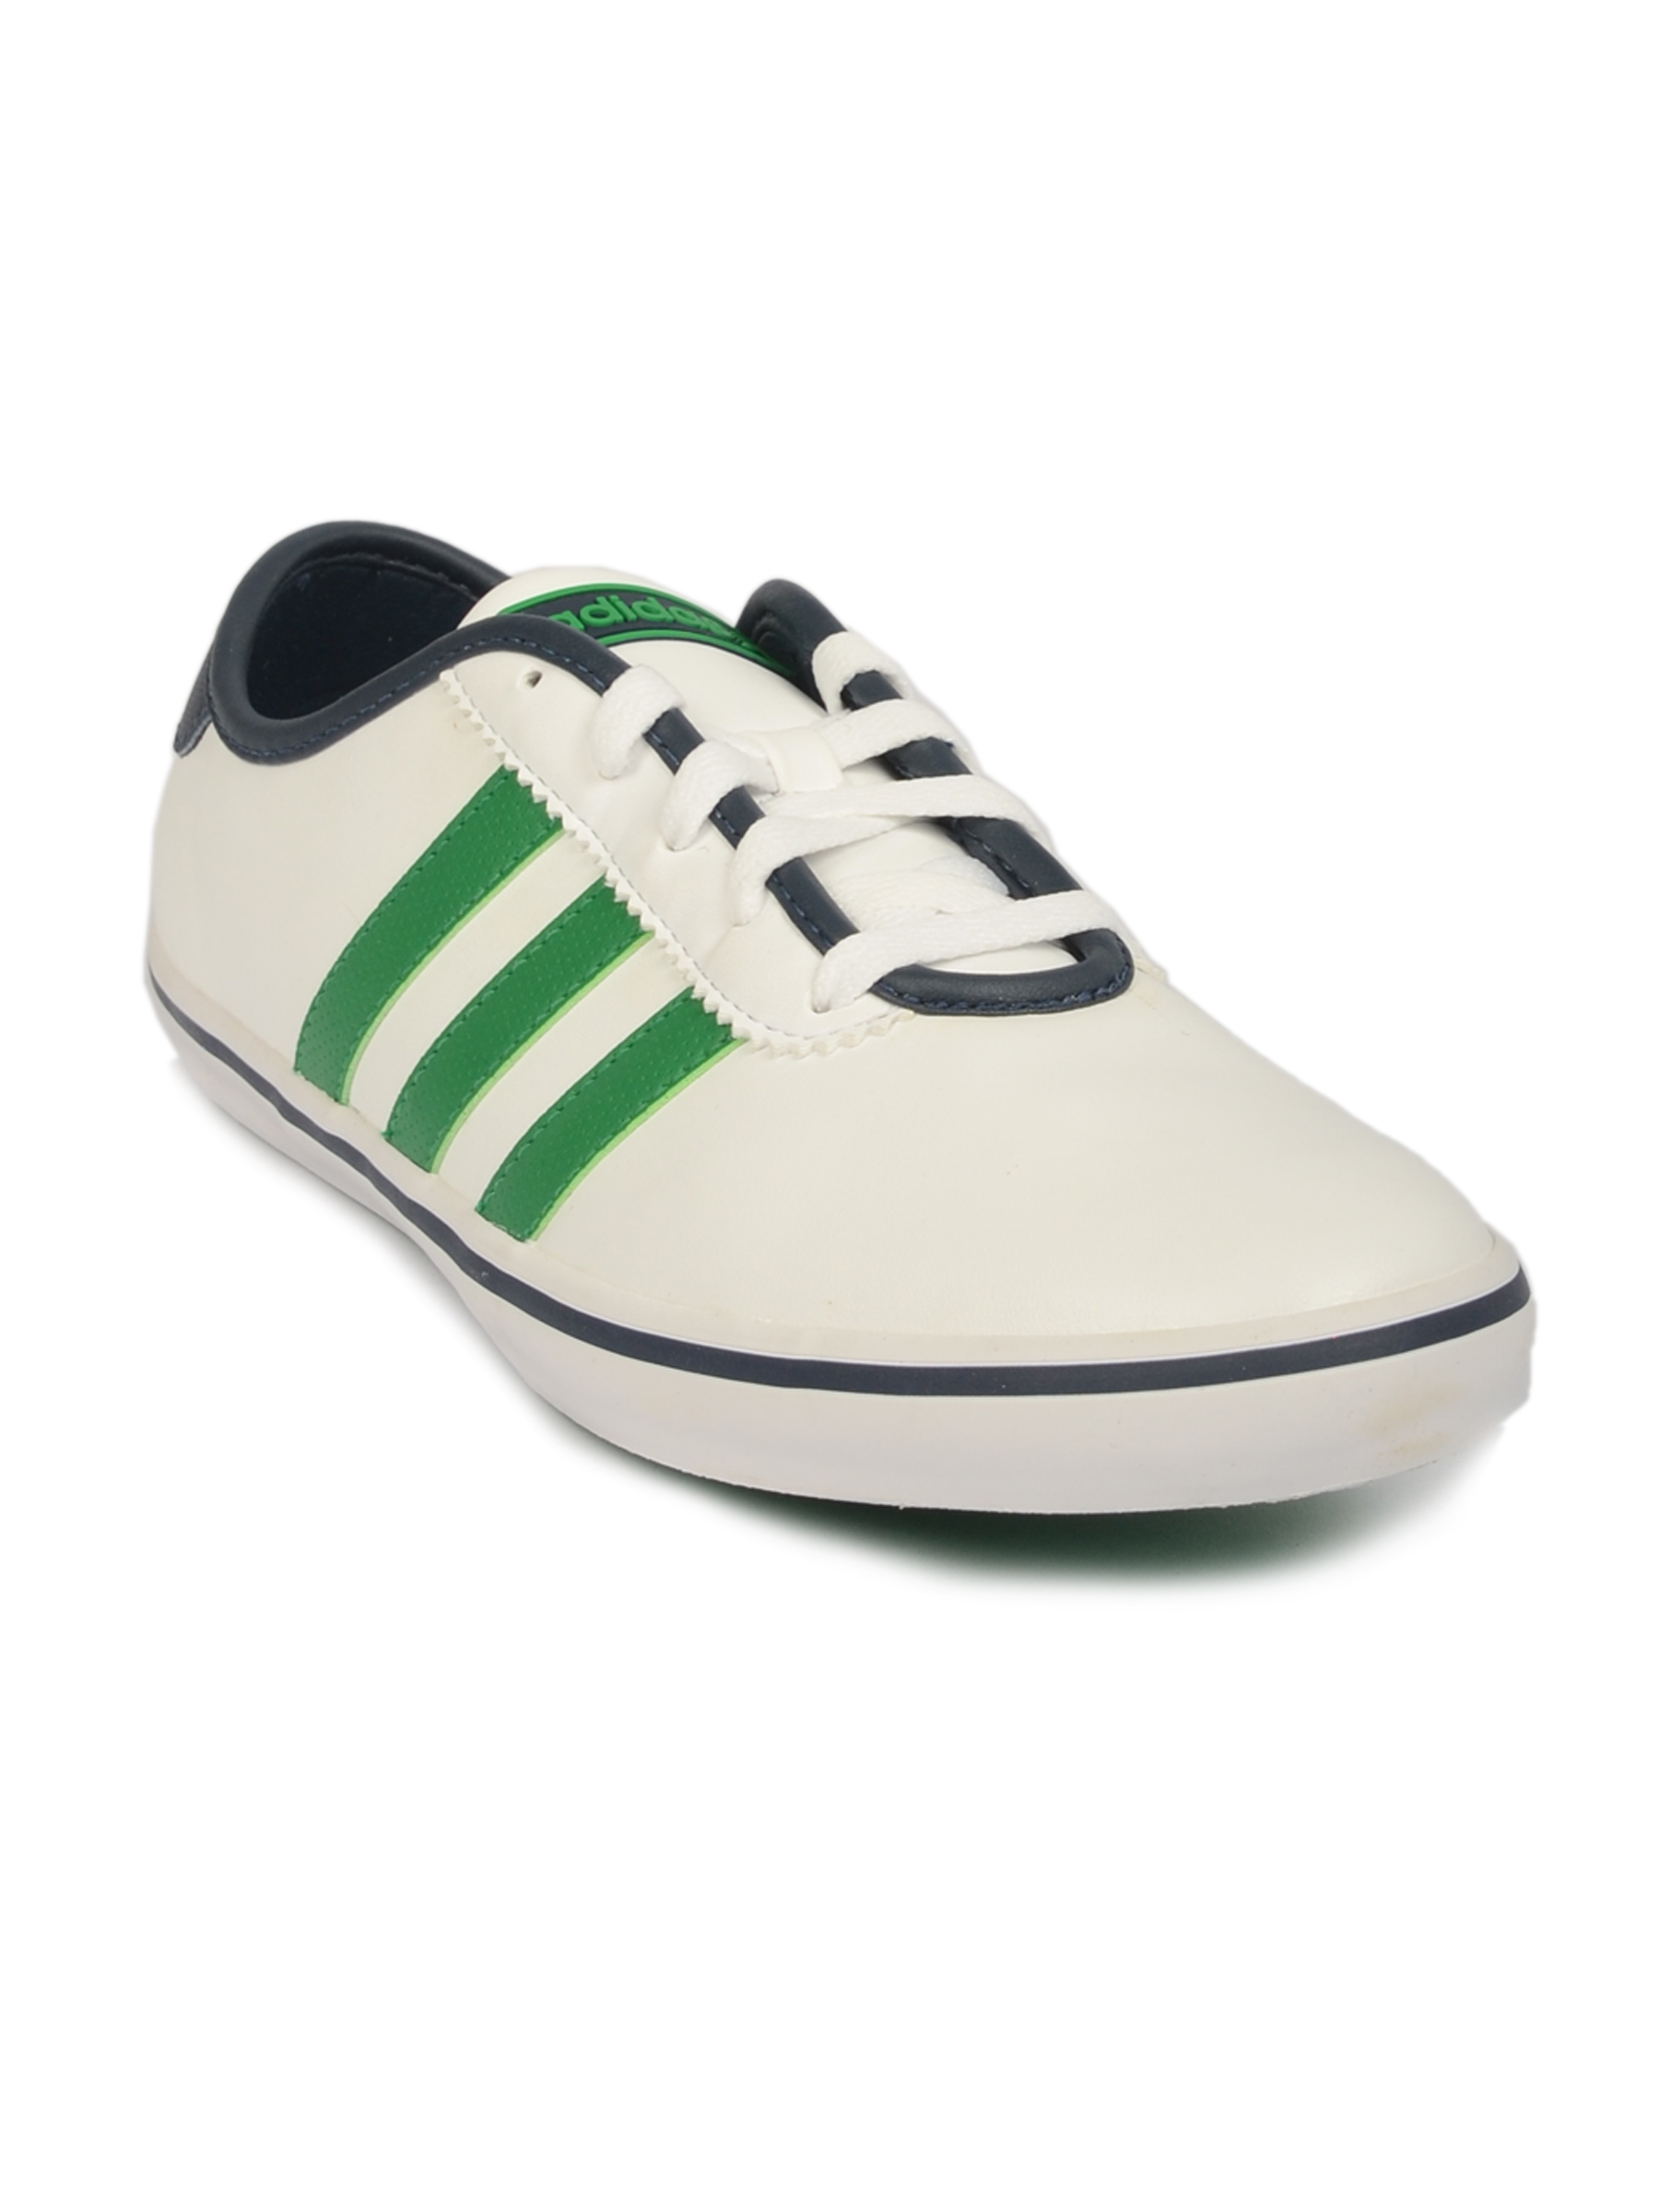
ADIDAS Men Slimsoll White Sports Shoes
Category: Footwear / Shoes / Sports Shoes
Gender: Men
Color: White
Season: Fall 2011
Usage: Sports